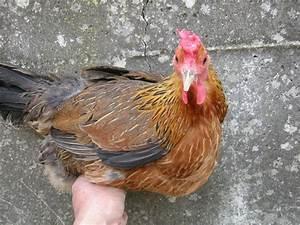
chicken